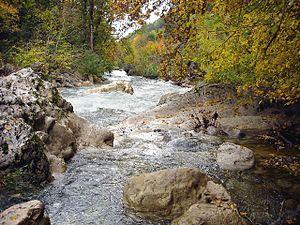
La Jonte est une rivière du sud de la France qui coule dans les départements de la Lozère et de l'Aveyron. C'est un affluent gauche du Tarn, donc un sous-affluent de la Garonne.